Chepstow

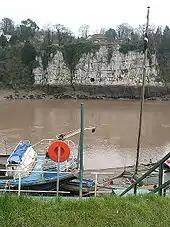
Limestone cliffs seen from the riverside at Chepstow, showing Gloucester Hole, an enlarged natural opening

In the 19th century a shipbuilding industry developed, and the town was also known for the production of clocks, bells, and grindstones. In 1840 leaders of the Chartist insurrection in Newport were transported from Chepstow to Van Diemen's Land. The port's trade declined after the early 19th century, as Cardiff, Newport and Swansea became more suitable for handling the bulk export of coal and steel from the Glamorganshire and Monmouthshire valleys. However, shipbuilding was briefly revived when the National Shipyard No.1 was established during the First World War and for a short period afterwards, when the first prefabricated ships, including the "War Glory", were constructed there. The influx of labour for the shipyards, from 1917, led to the start of "garden suburb" housing development at Hardwick (now known locally as "Garden City") and Bulwark. The shipyard itself became a works for fabricating major engineering structures. From 1938, Chepstow housed the head office of the Red & White bus company, on Bulwark Road.